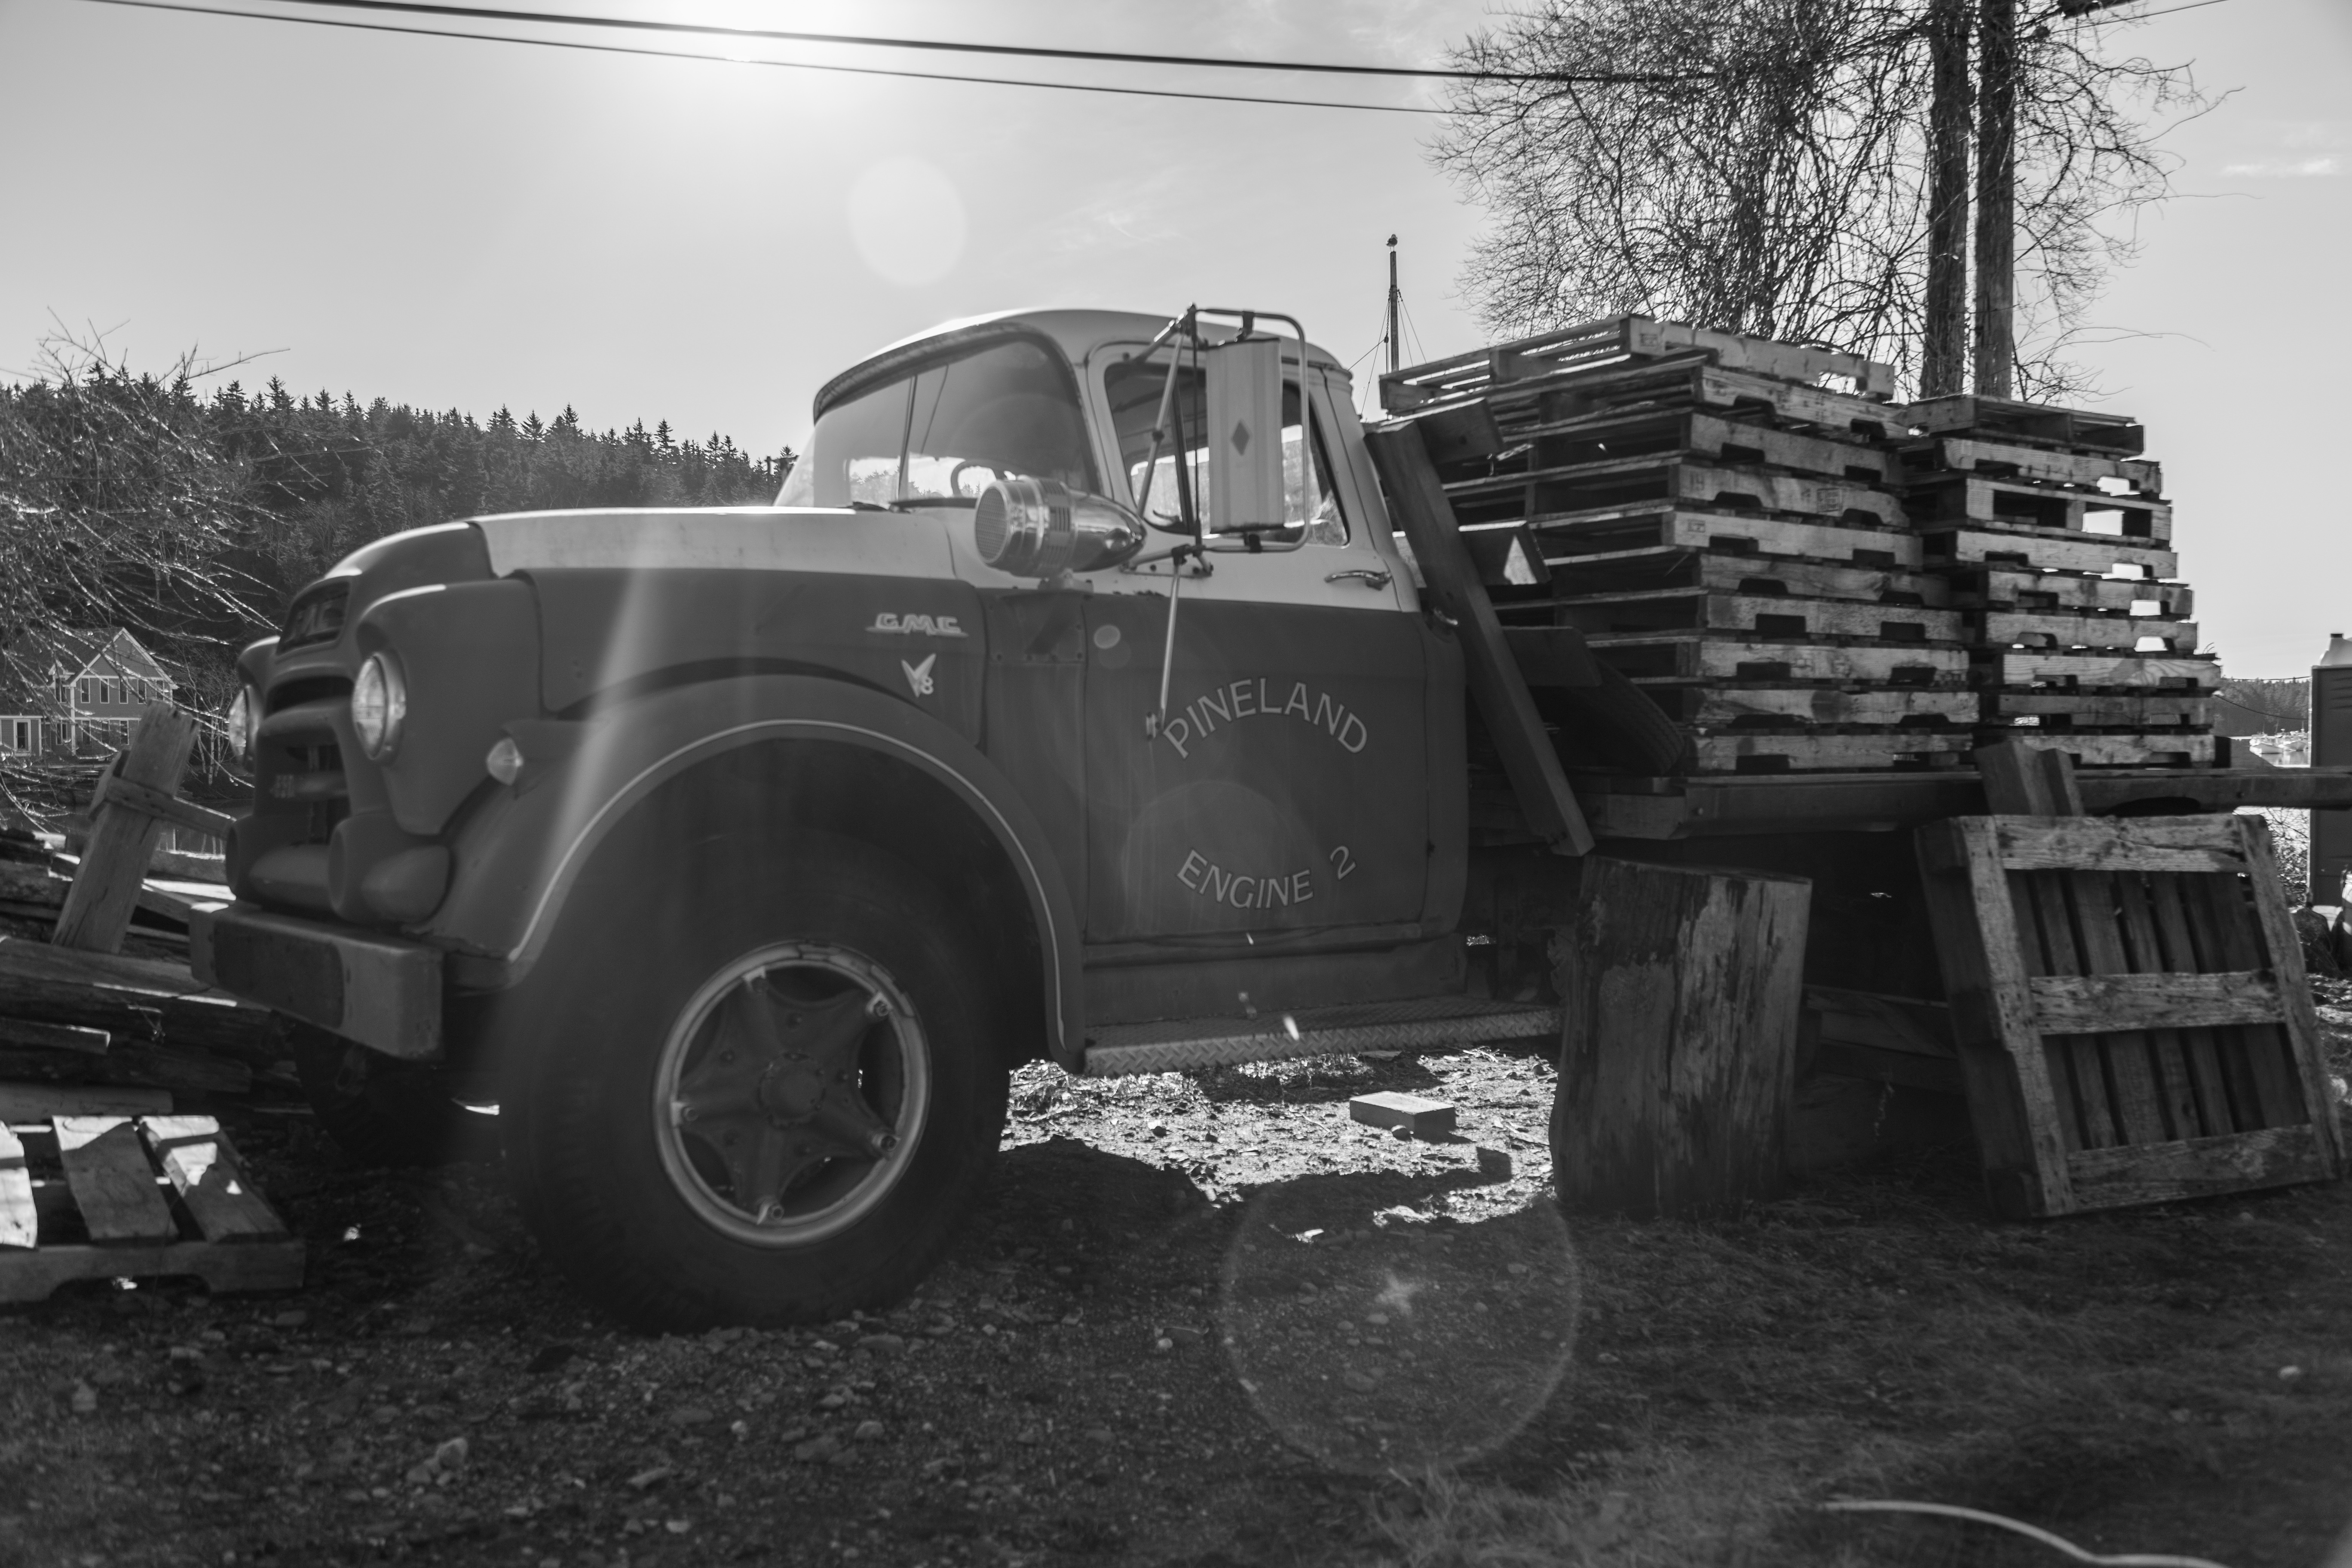
black and white, car, transport, truck, vehicle, monochrome, pickup truck, land vehicle, monochrome photography, automobile make, off roading